Golden Delicious

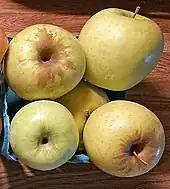
Golden delicious apples generally are of uniform color but can show considerable russeting around the stem end of the fruit. Grown in Albemarle County, Virginia.

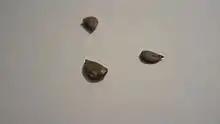
Seed

Golden Delicious is a large, yellowish-green skinned cultivar and very sweet to the taste. It is prone to bruising and shriveling, so it needs careful handling and storage. It is a favorite for eating plain, as well as for use in salads, apple sauce, and apple butter. America's Test Kitchen, Food Network, and Serious Eats all list Golden Delicious apples as one of the best apples for baking apple pie due to its balanced flavor and its high pectin content that allows it to stay intact when cooked.